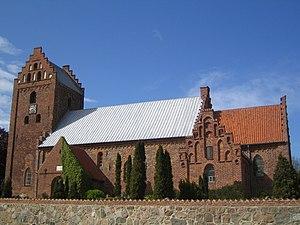
Søborg est une commune du Danemark, située dans la région Hovedstaden de la capitale Copenhague.